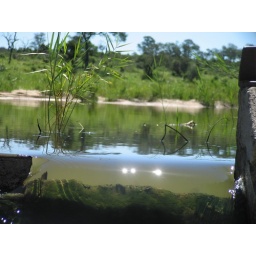
Small fish could be seen where the river water was flowing over a small dam.